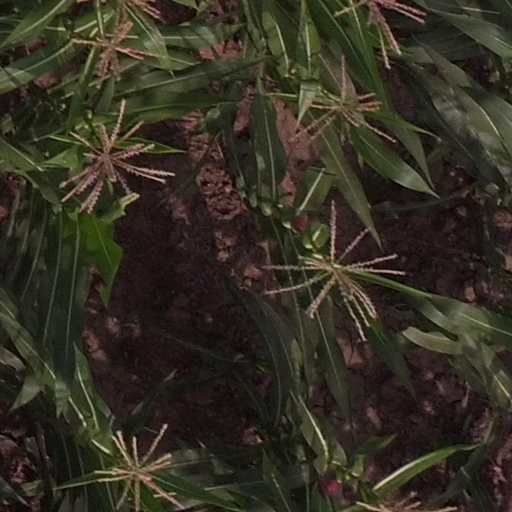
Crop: maize; corn